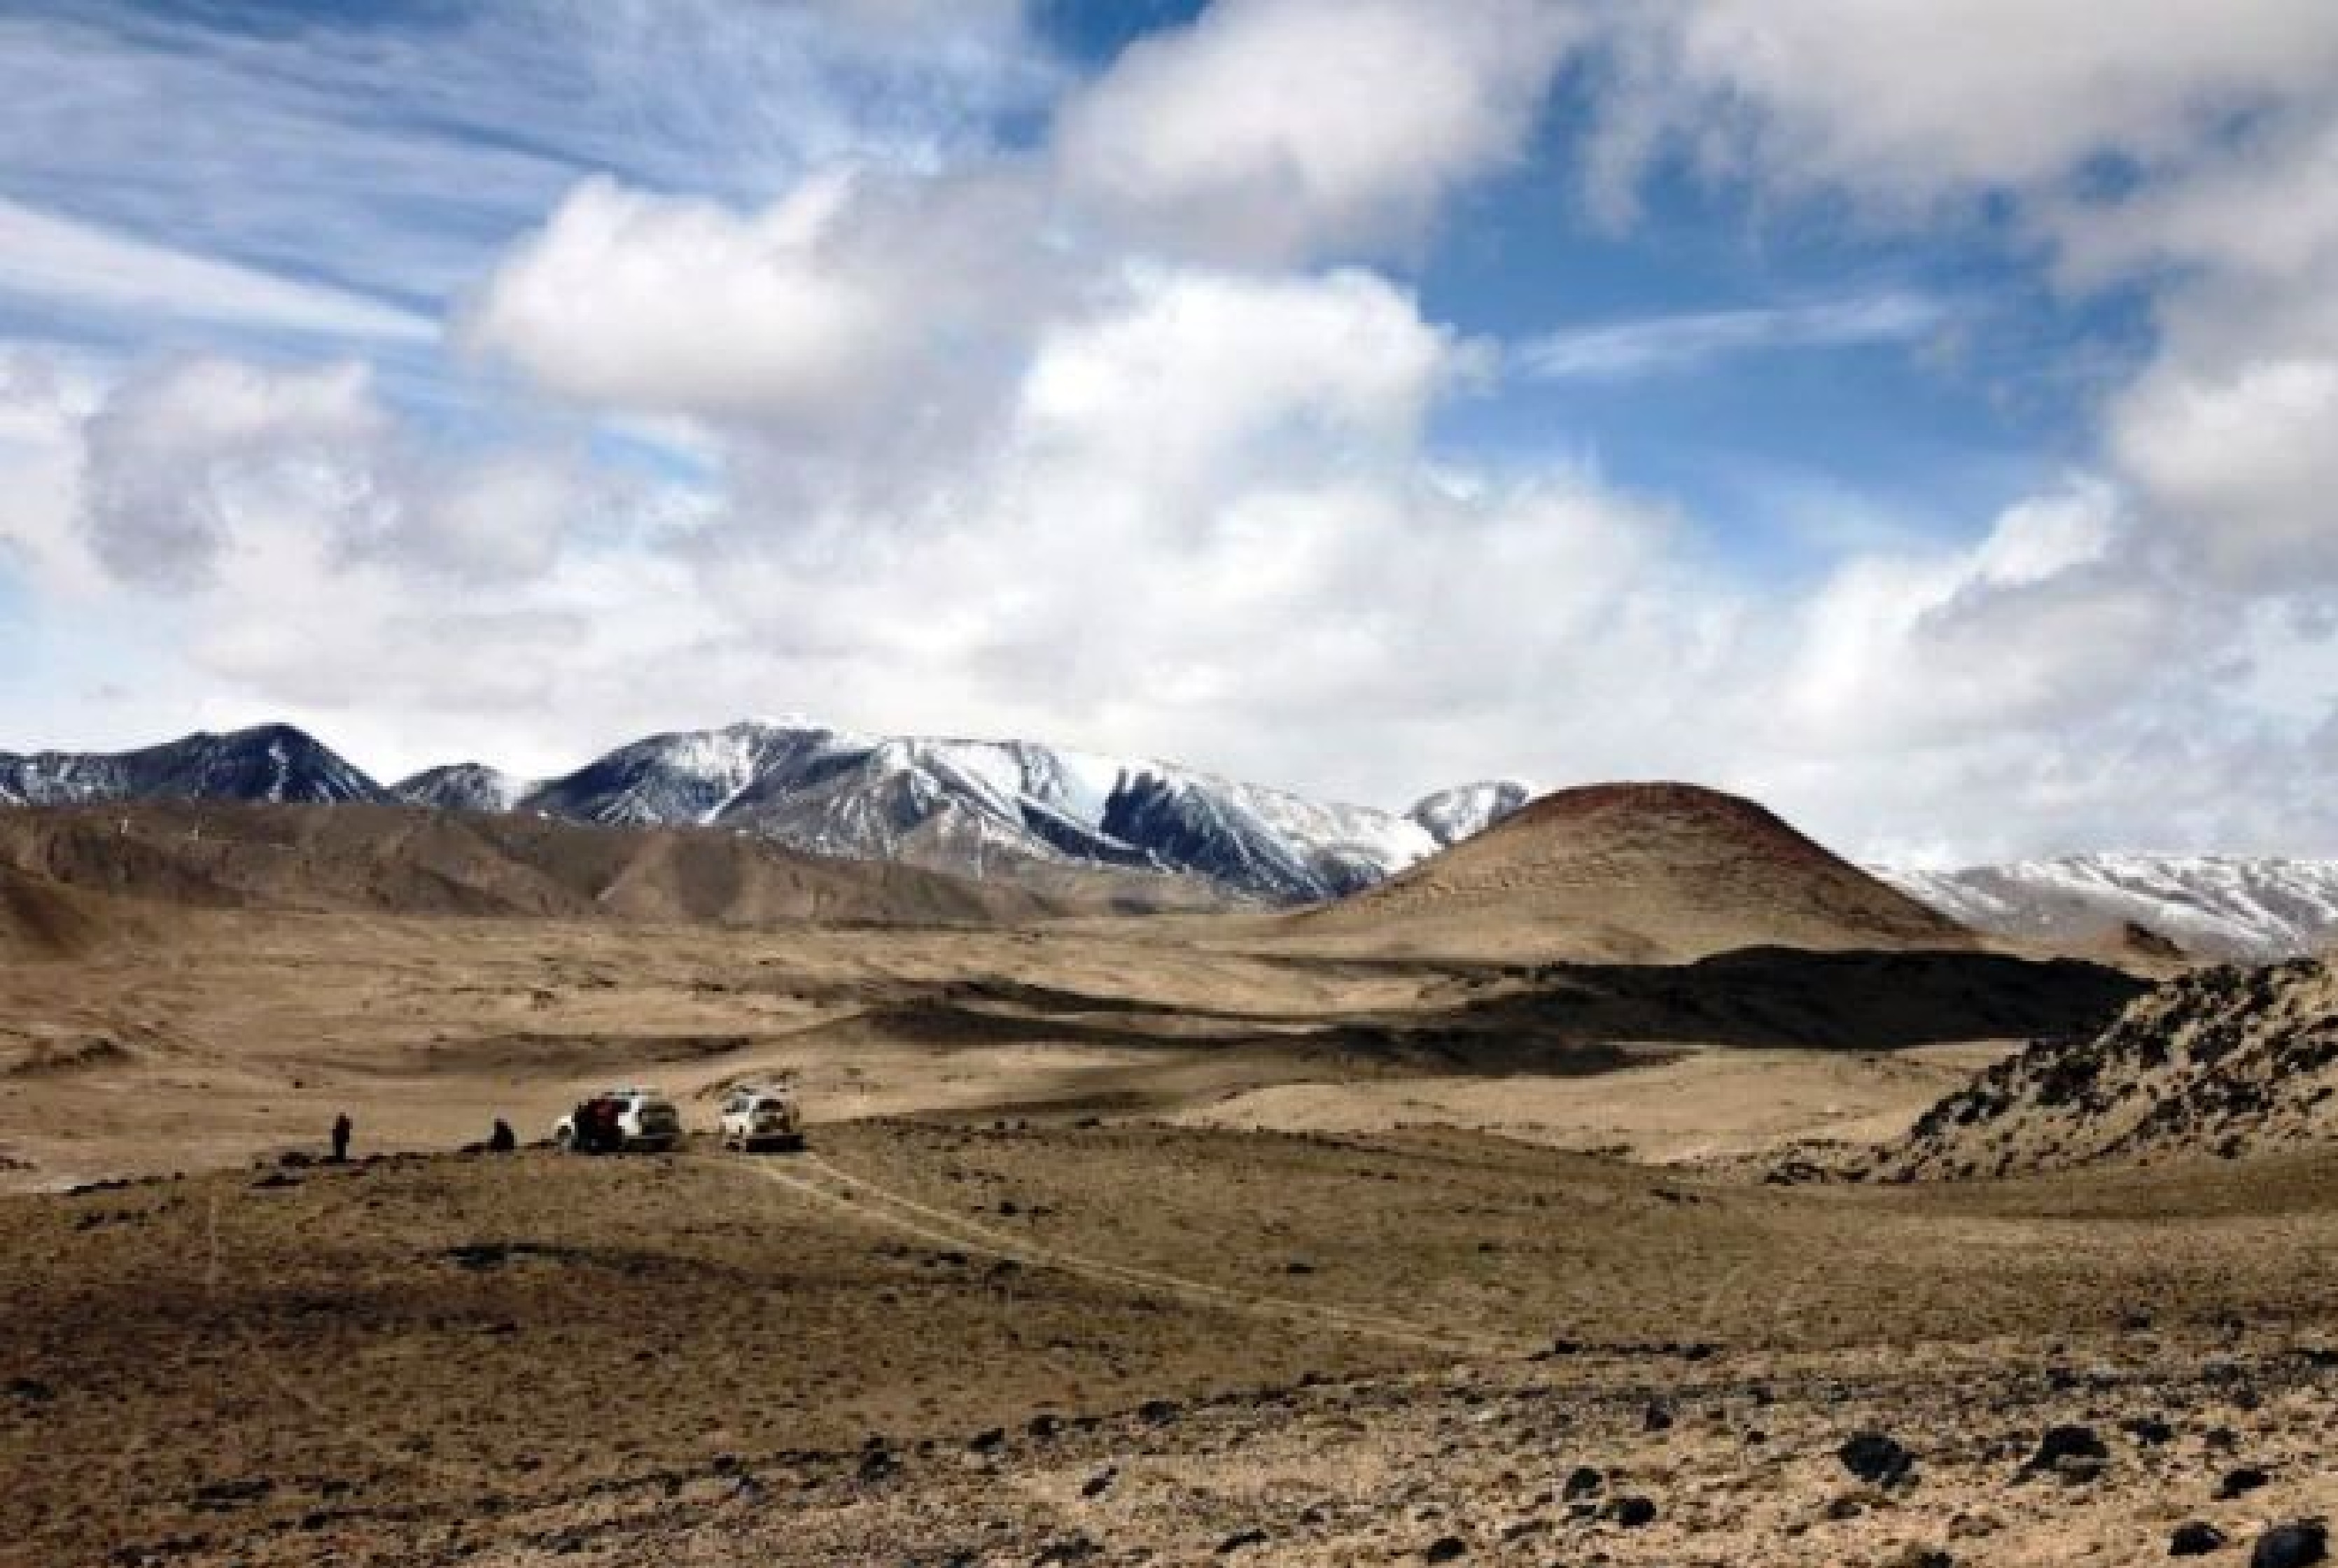
group, cloud, sky, mountain, slope, natural landscape, landscape, grassland, tree, horizon, hill, road, valley, mountain range, cumulus, aeolian landform, plateau, massif, soil, sand, prairie, makhtesh, meteorological phenomenon, grass, rock, ridge, pasture, steppe, badlands, wadi, dirt road, summit, tundra, winter, field, ranch, desert